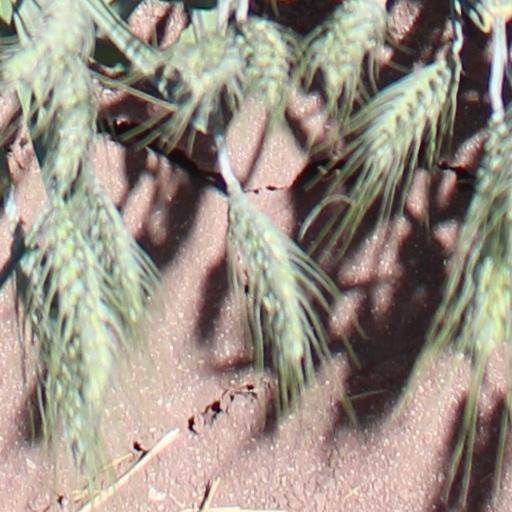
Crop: wheat